South Surrey—White Rock—Cloverdale

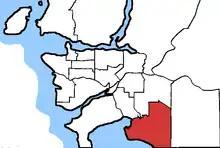
South Surrey—White Rock—Cloverdale in relation to other federal electoral districts in Vancouver

South Surrey—White Rock—Cloverdale was a federal electoral district in British Columbia, Canada, that was represented in the House of Commons of Canada from 2004 until the 2015 election.